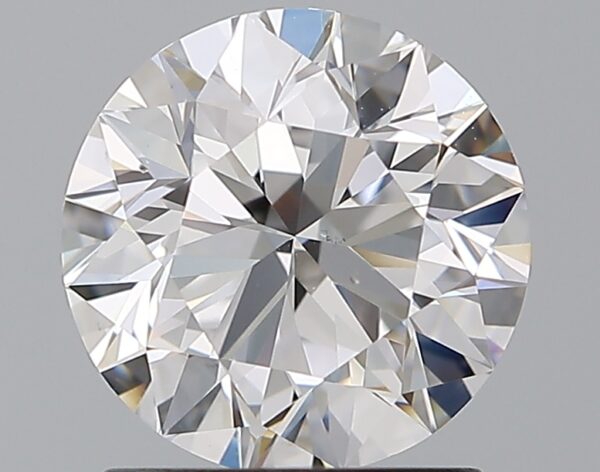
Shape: round
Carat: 1.5
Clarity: VS2
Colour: D
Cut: EX
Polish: EX
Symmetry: VG
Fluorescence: N
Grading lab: GIA
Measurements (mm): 7.26 x 7.29 x 4.55